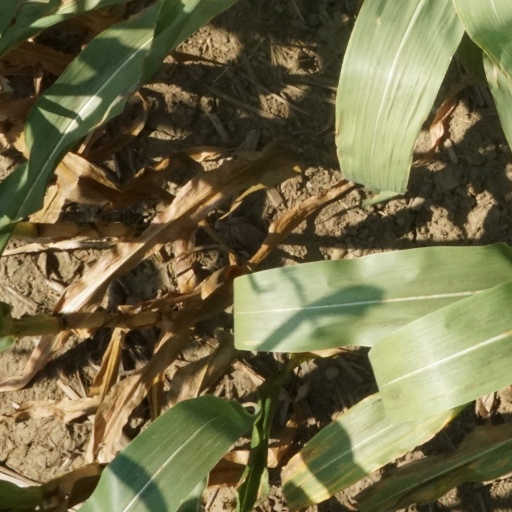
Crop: maize; corn